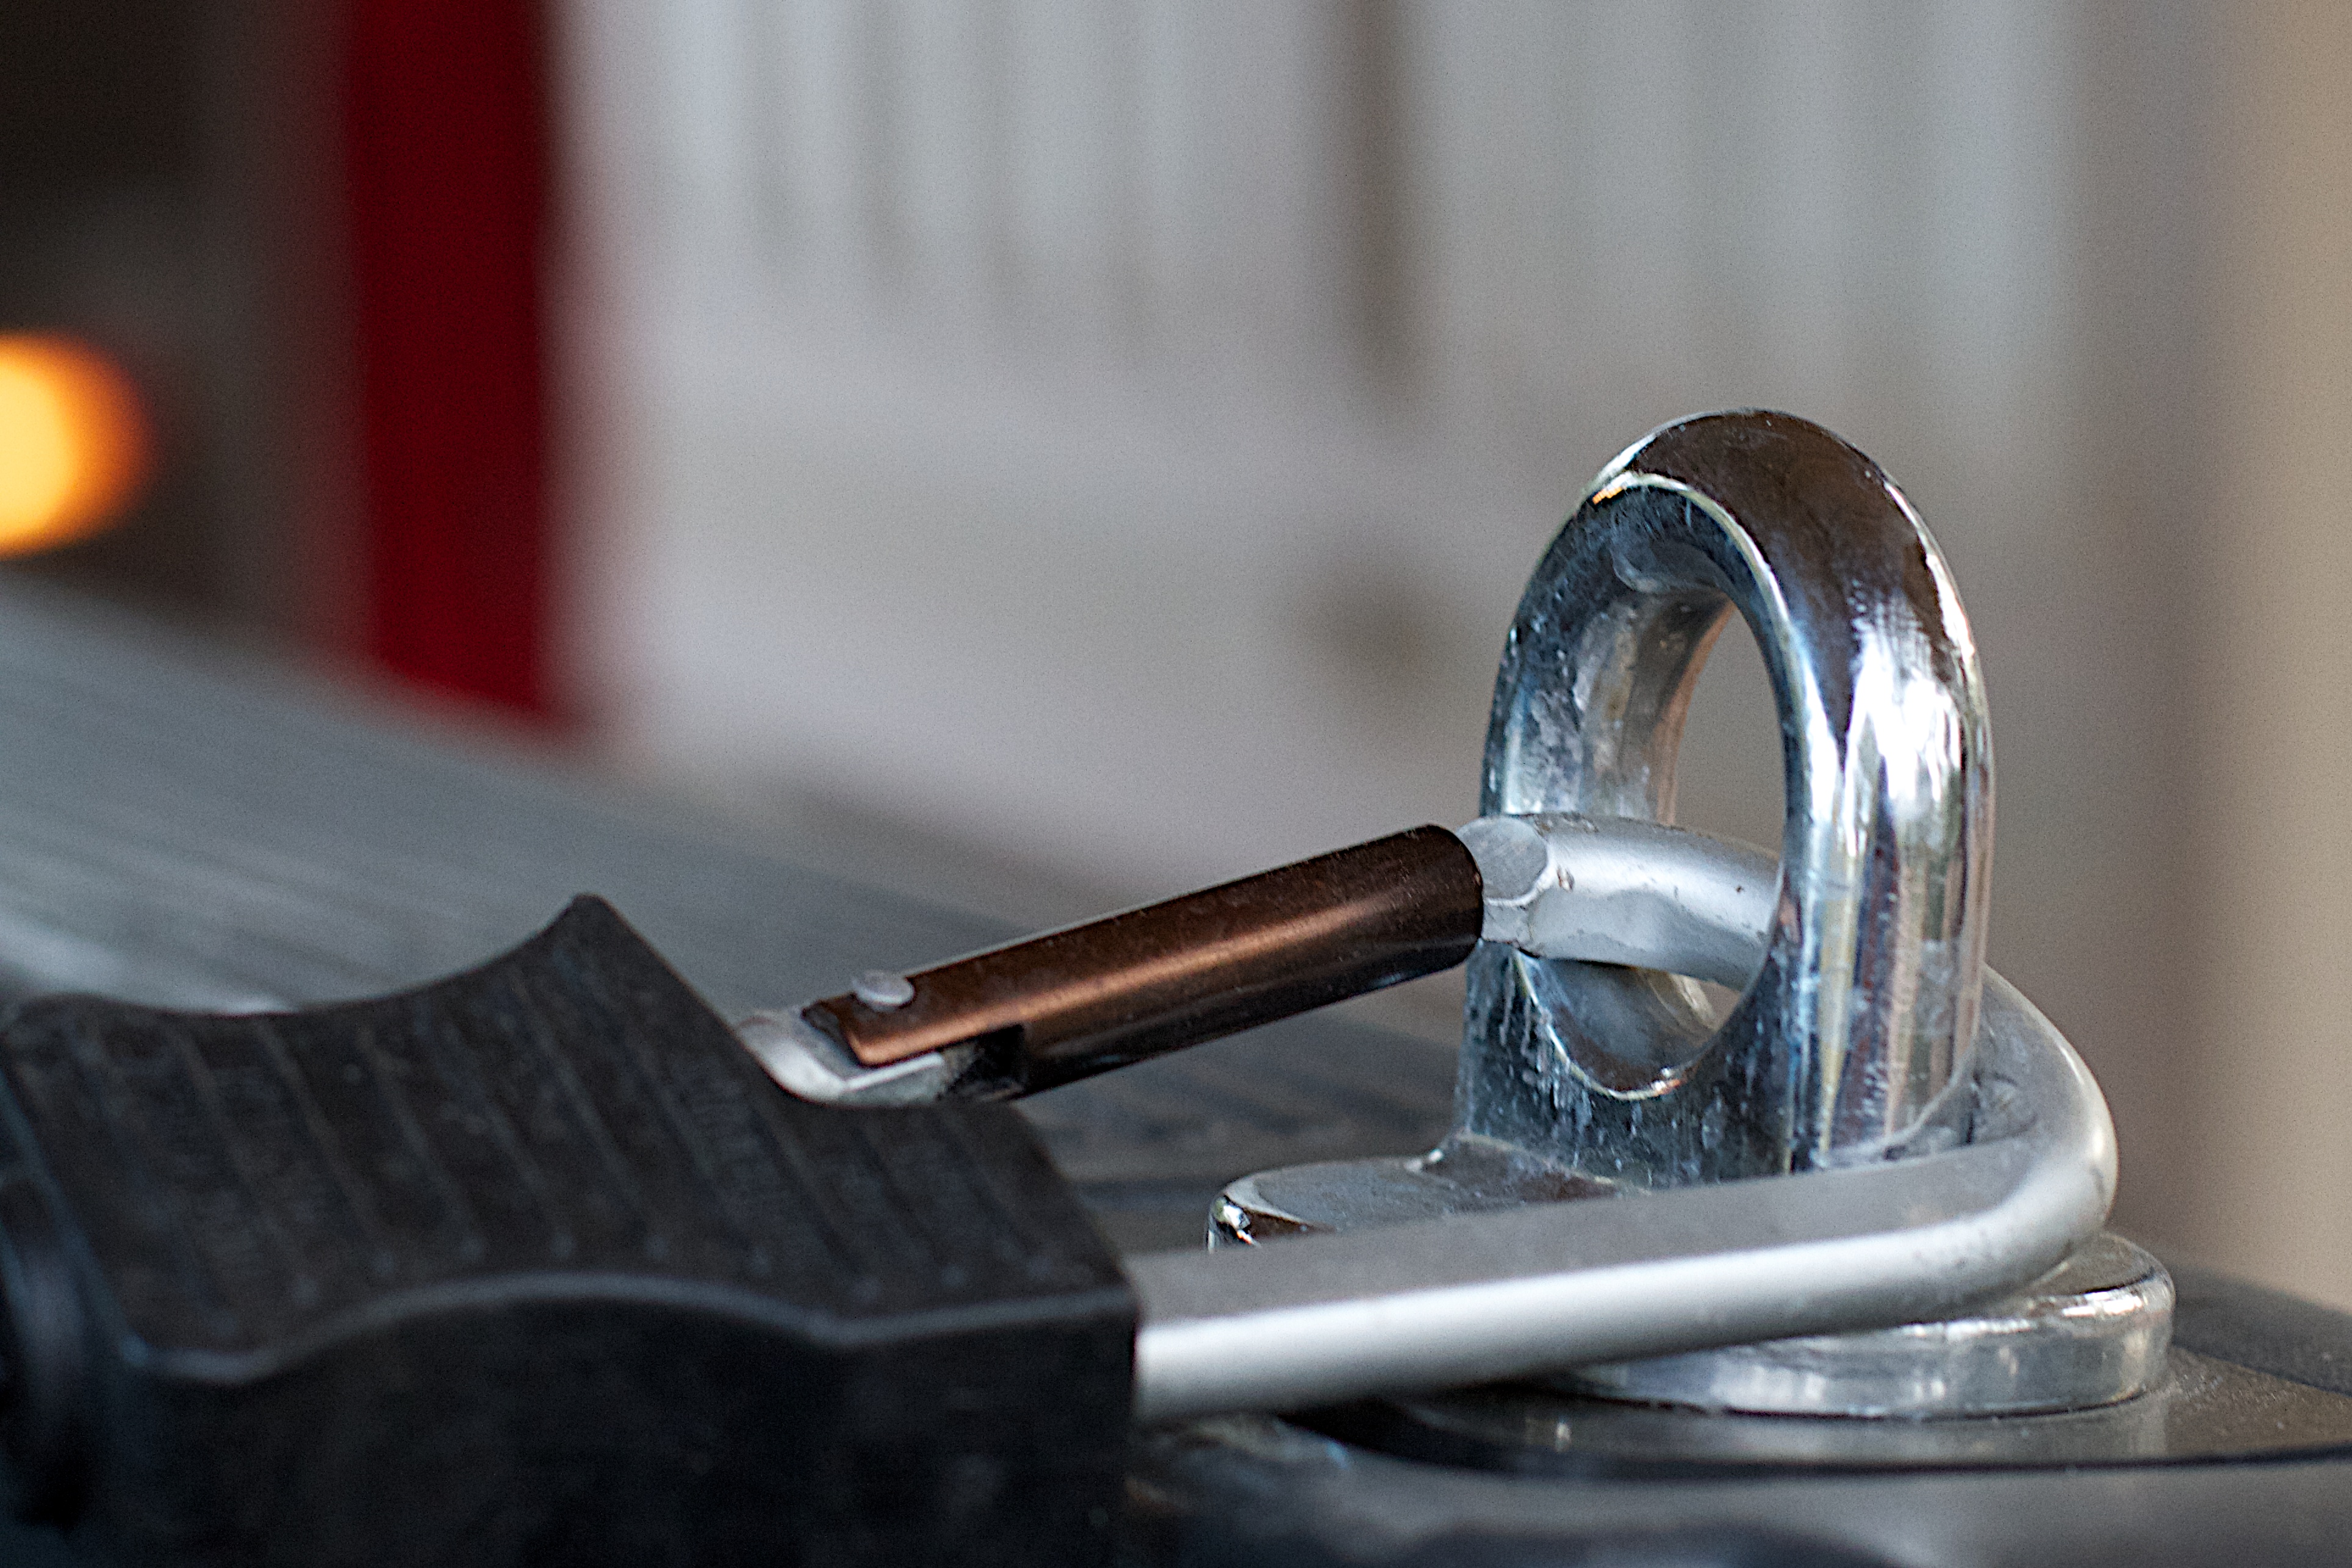
guitar, glass, 2014365